Sinocalliopteryx

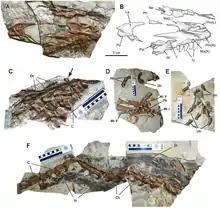
Assigned specimen CAGS-IG-T1

The type species "Sinocalliopteryx gigas" was named and described in 2007 by Ji Shu'an, Ji Qiang, Lü Junchang and Yuan Chongxi. The generic name is derived from "Sinae", Latin for the Chinese and Greek καλός, "kalos", "beautiful", and πτέρυξ, "pteryx", "feather". The large size of this "giant compsognathid" lent "Sinocalliopteryx" its specific name, "gigas", meaning 'giant'.